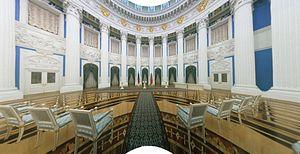
Le palais du Sénat est un bâtiment se situant au cœur du complexe du Kremlin à Moscou en Russie.